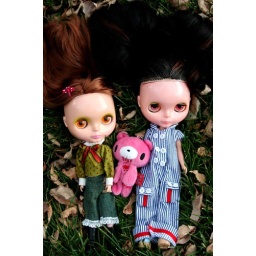
parco, rocky mountain mama and gloomy bear are cloud watching...looking for omens in the sky.